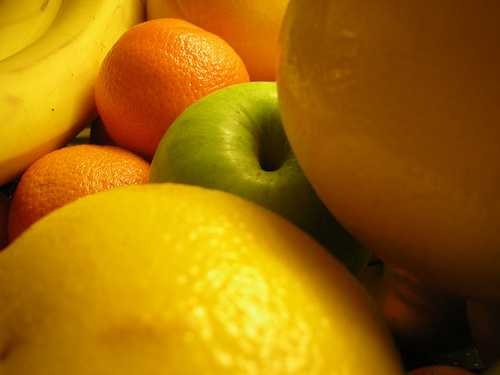
Label: Banana